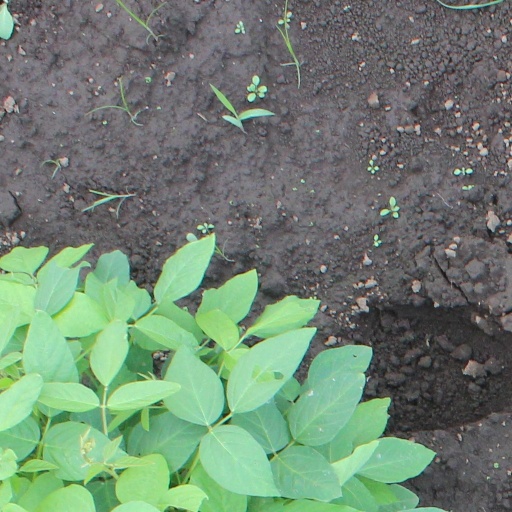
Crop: soybean